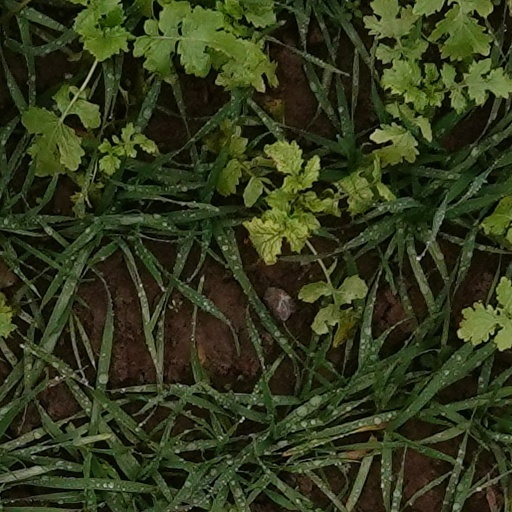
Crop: wheat